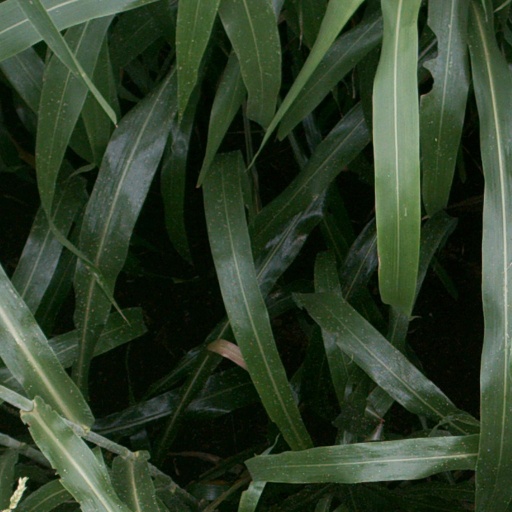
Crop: sorghum